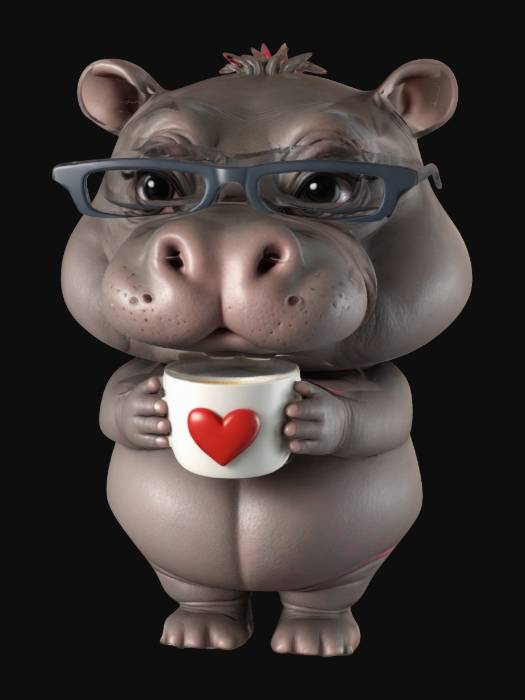
미적 점수 (1~10점): 6